I Corps (Belgium)

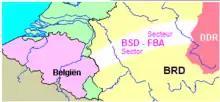
NATO Corps General Defence Plan sector for I (BE) Corps. Just to the north was I (BR) Corps and over the Central Army Group boundary to the south was III (GE) Corps of the German Army

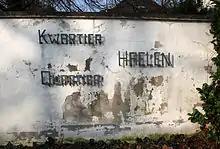
Belgian barracks "Quartier Haelen" at Köln-Junkersdorf, Germany

During the Cold War, it served initially as an army of occupation in Germany and then as part of NATO's Northern Army Group (NORTHAG). The corps headquarters was initially established at Yser Caserne, Lüdenscheid, on 15 October 1946. Lieutenant General Jean-Baptiste Piron took command in November 1946. Corps headquarters moved to Haelen Caserne, Junkersdorf, Lindenthal, Cologne, in 1948.